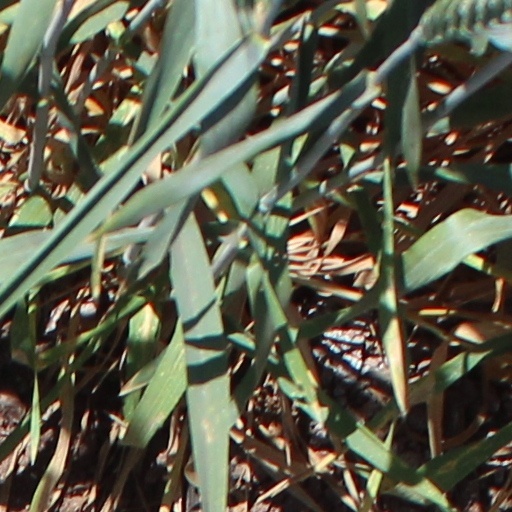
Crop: wheat